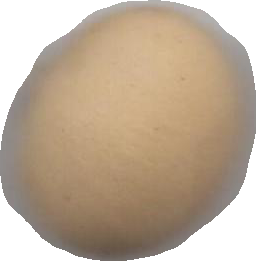
Variety: Dega